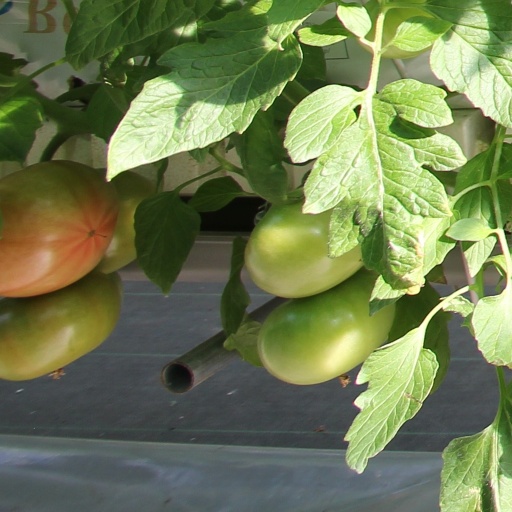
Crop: tomato